Marching and Cycling Band HHK

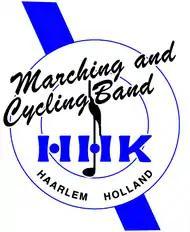
The MaC-Band HHK logo

The Marching and Cycling Band HHK was a marching band from Haarlem, The Netherlands which existed from 1964 until 2014, started by a fusion in 1964 of two ancestor bands: Kunstkring Apollo and Harmonie Crescendo under the name of Haarlems Harmonie Kapel (HHK). The band had a unique way of performing: marching and cycling, hence the name "Marching and Cycling Band HHK".